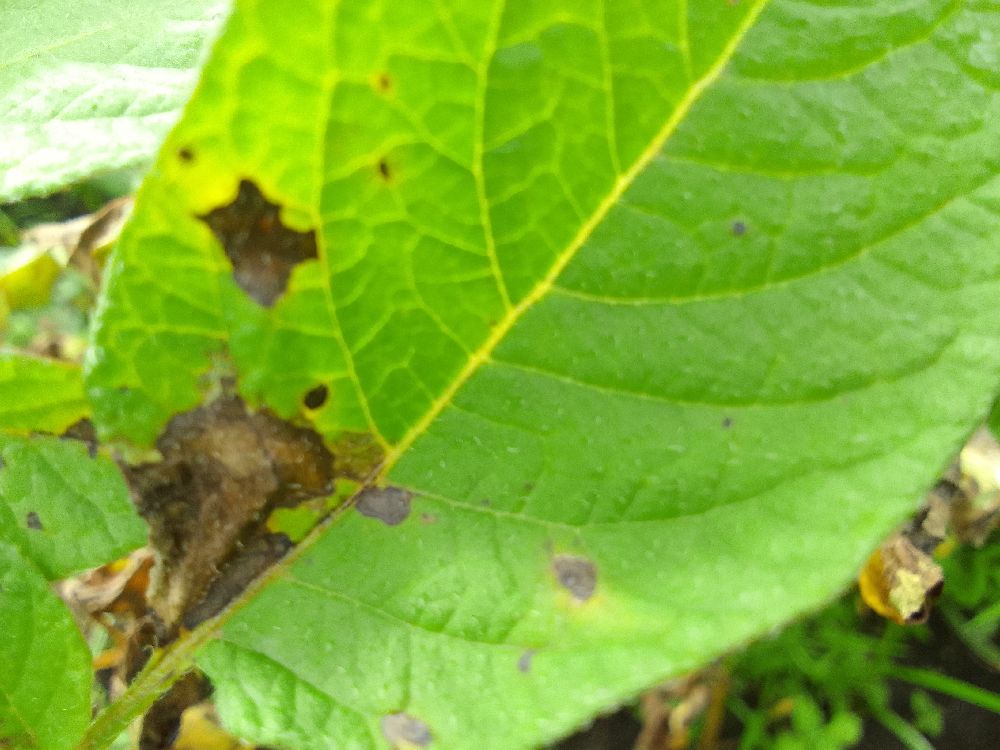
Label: Late blight